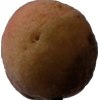
Label: peach